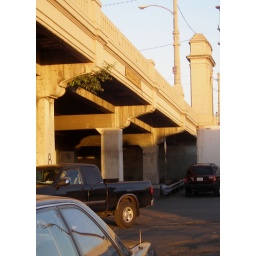
A plant grows out of the 1st. street bridge in Los Angeles